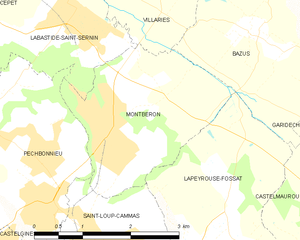
Montberon est une commune française située dans le département de la Haute-Garonne en région Occitanie.